Yamaha SR400 & SR500

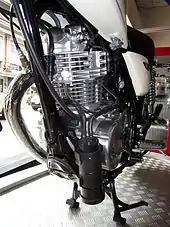
Yamaha SR400 (2014) fitted with an EVAP canister to reduce emissions.

Yamaha has marketed the SR400 in the JDM since model year 1978, with a production hiatus for model years 2008–2009. Beginning with model year 2010, the SR400 had fuel injection and a catalyst muffler to comply with tighter emission restrictions. Yamaha began marketing the bike in Europe, Australia and the US in 2014.